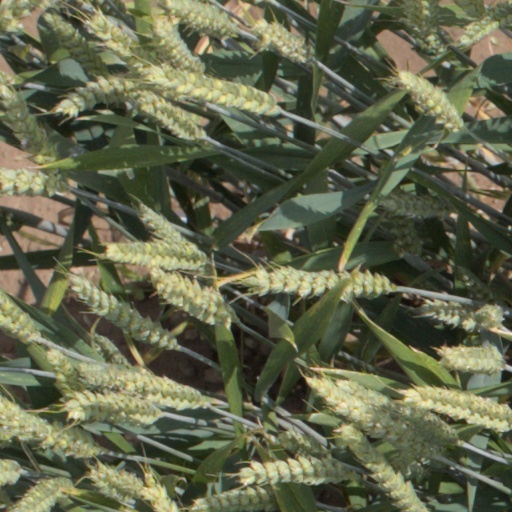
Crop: wheat